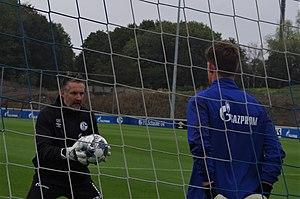
Alexander Nübel, né le 30 septembre 1996 à Paderborn, est un footballeur allemand qui évolue au poste de gardien de but au Bayern Munich.